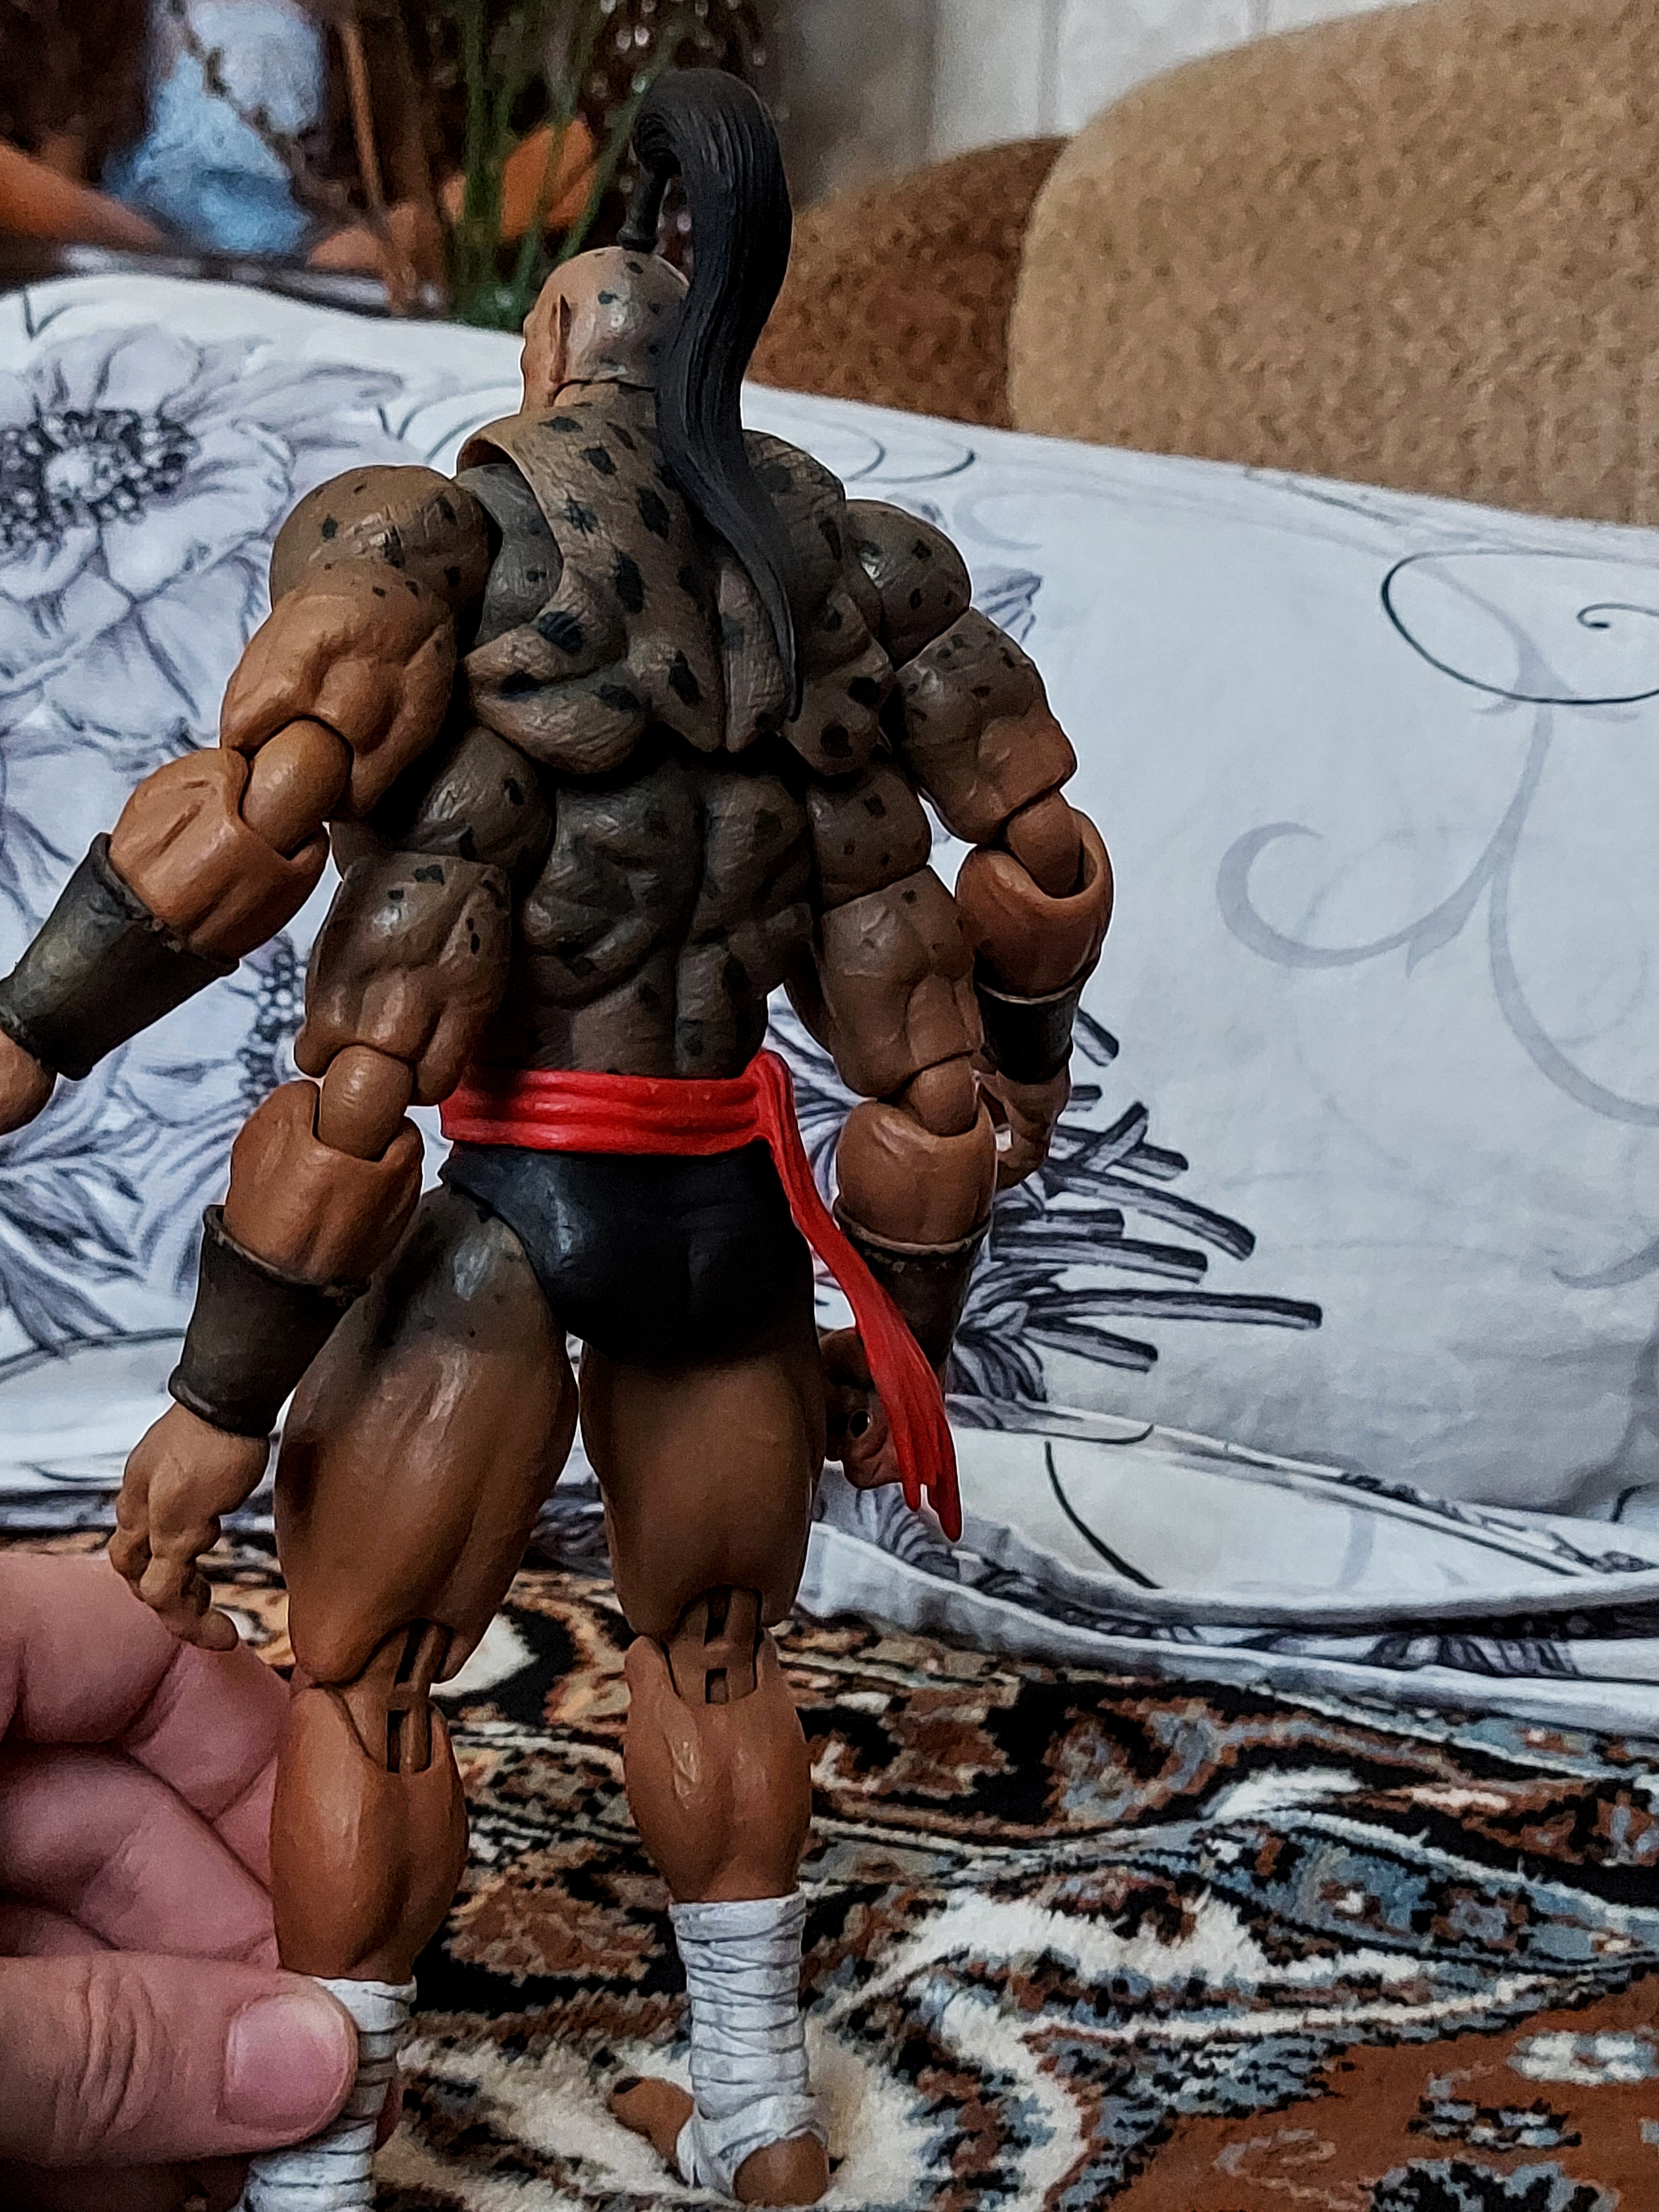
Shokan, storm, collectibles, warrior, fighter, action, figure, hand, toy, art, bodybuilding, bodybuilder, chest, thigh, metal, Barechested, sculpture, fictional character, event, action figure, visual arts, collectable, human leg, fiction, illustration, belt, carmine, figurine, flesh, statue, costume, snow, superhero, hero, abdomen